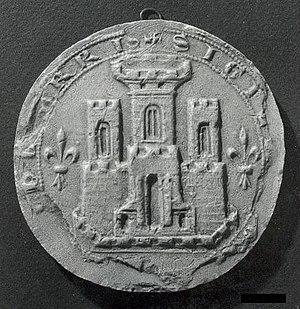
Contre-sceau de Guillaume III des Barres
La maison des Barres, est une famille noble française — ou maison — dont le berceau remonte aux premiers siècles de la chevalerie.
Oissery est une commune française située dans le département de Seine-et-Marne en région Île-de-France.
Guillaume III des Barres, dit « Le Jeune », né vers 1185/90 et mort le 15 novembre 1249 à Nicosie, est un chevalier français qui participe à la bataille de Muret en 1213, lors de la croisade des albigeois. Plus tard, il accompagnera le roi Louis IX dit Saint Louis à la septième croisade où il trouvera la mort.
Guillaume Iᵉʳ des Barres né vers 1130 et mort entre 1177 et 1182 est un chevalier et croisé français.